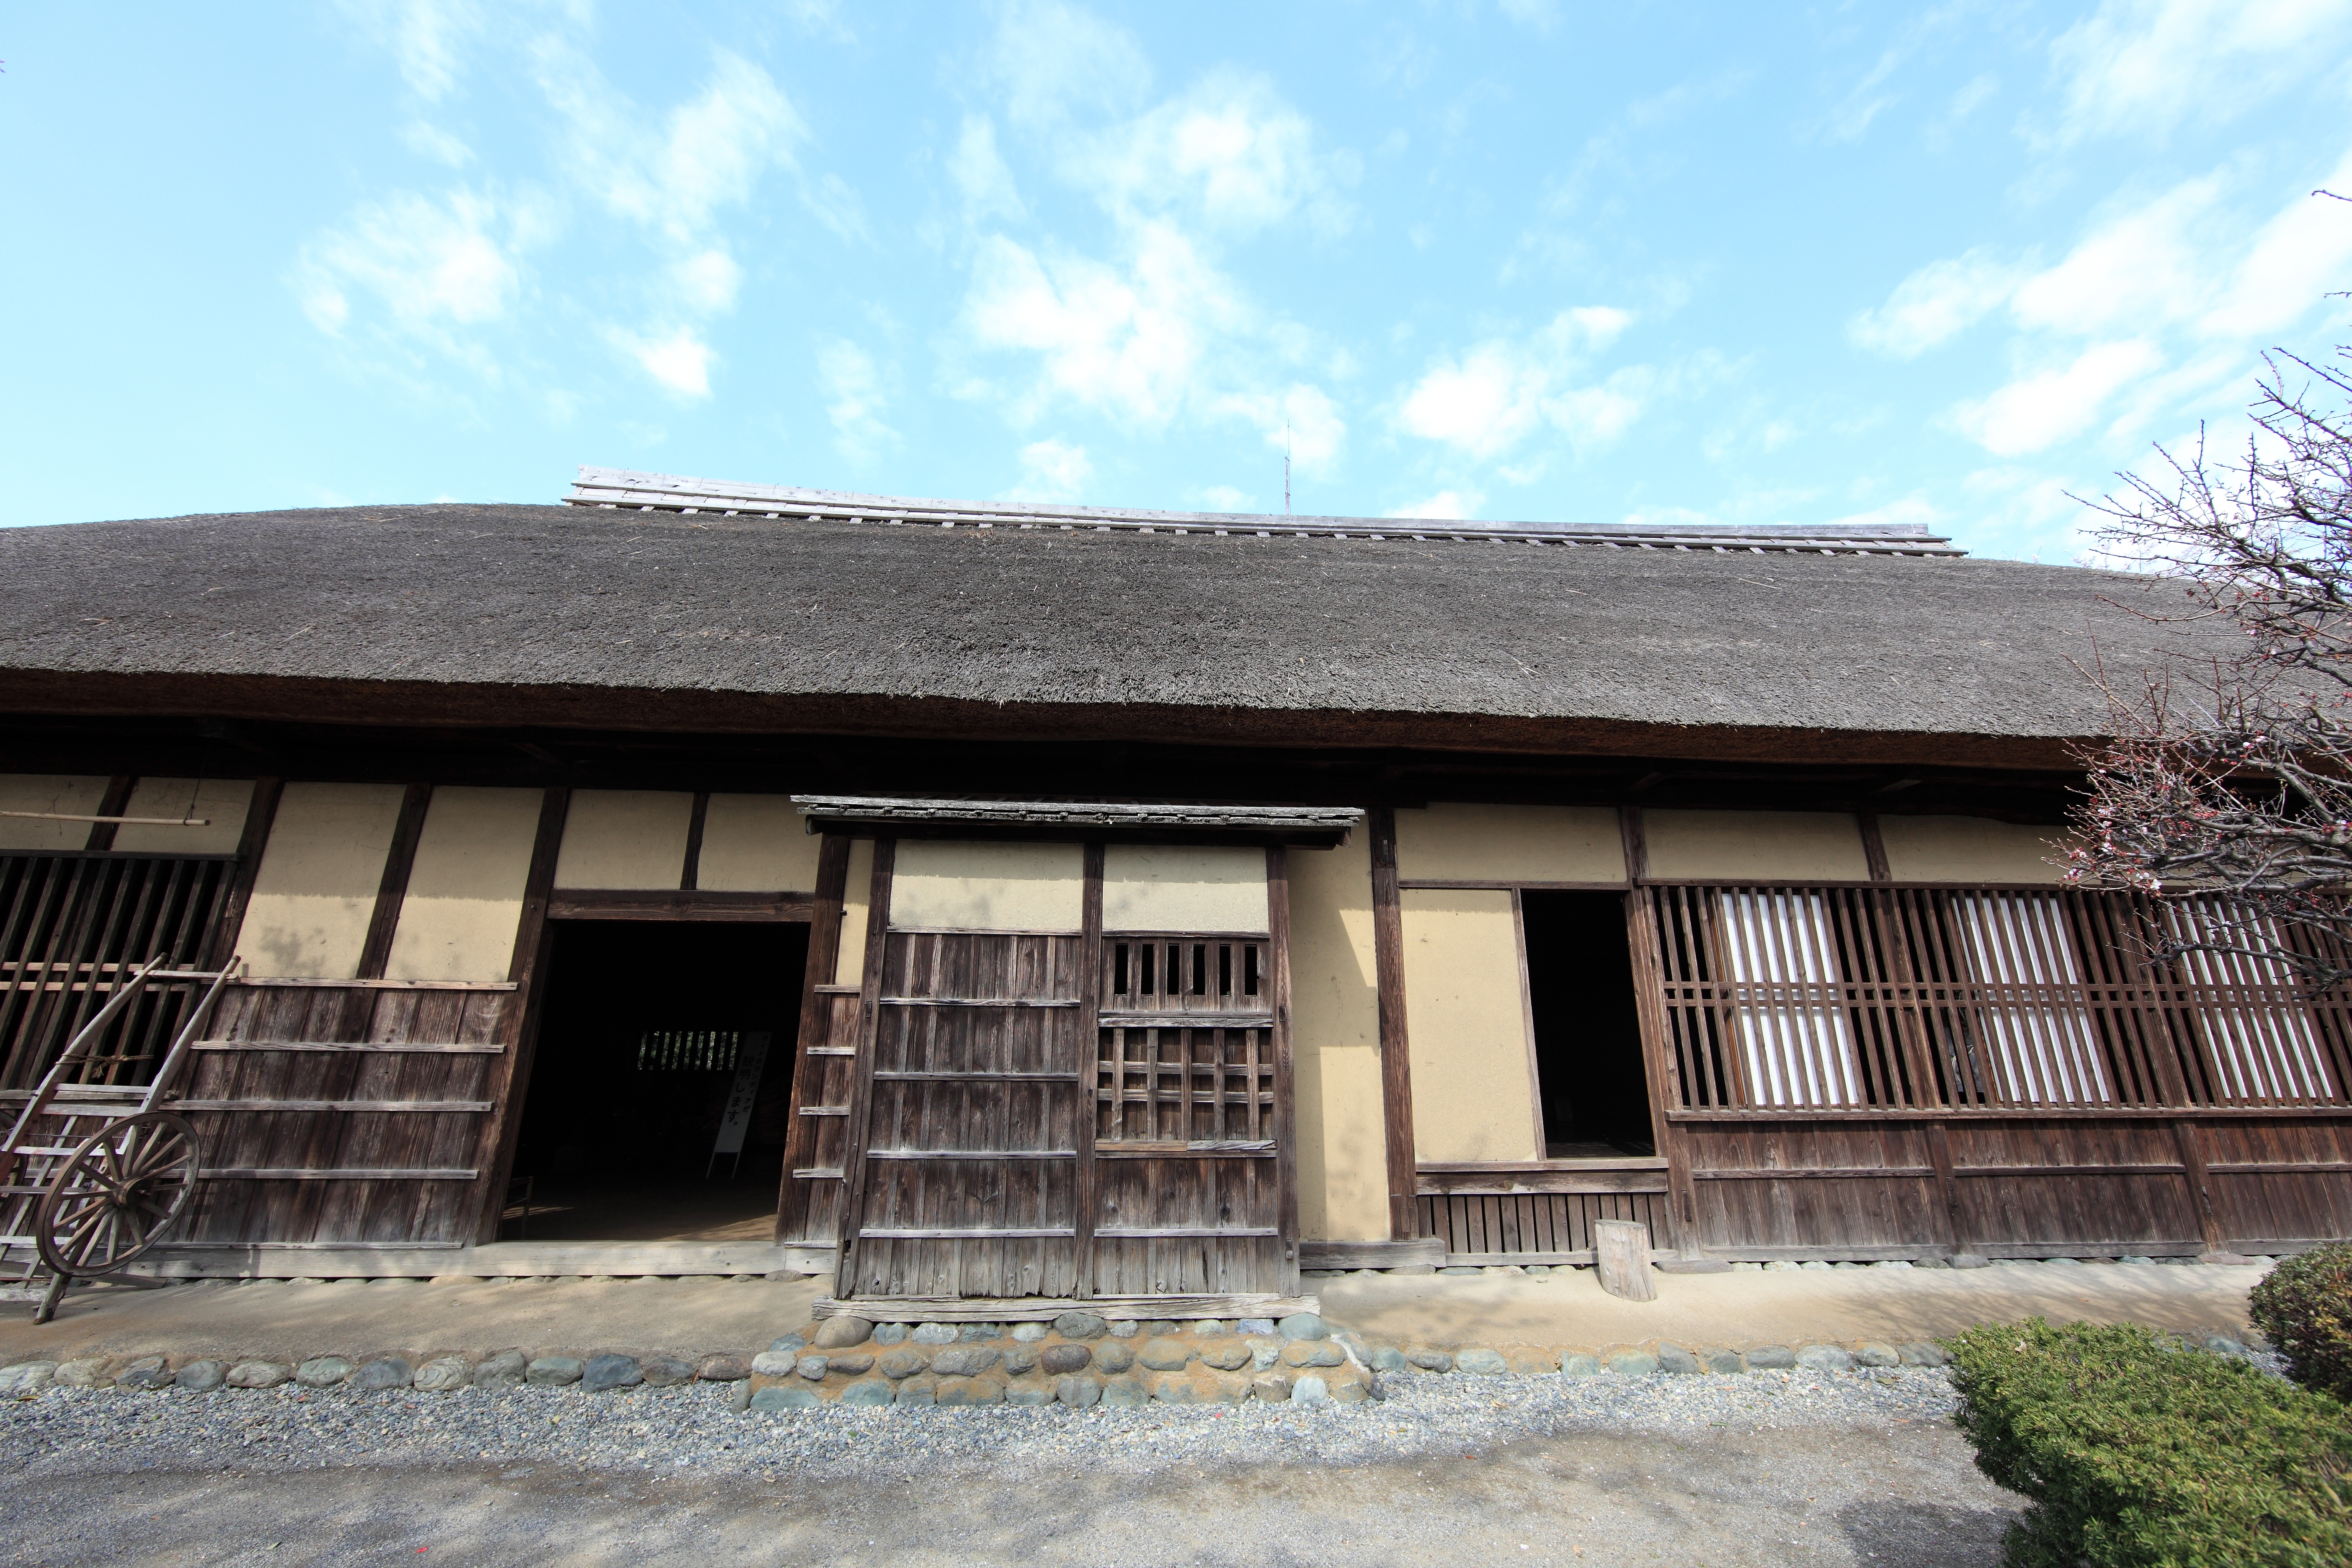
house, roof, home, high, cottage, park, facade, property, exterior, design, japanese, farmhouse, 5d, style, hires, estate, markii, traditional, hi, res, resolution, chiba, kisarazu, anzai, ohdayamakouen, siding, real estate, residential area